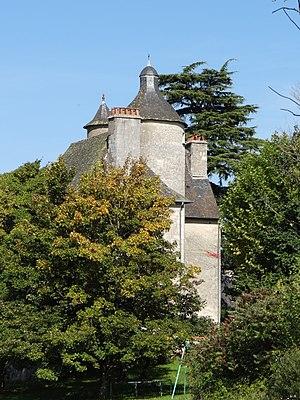
Corps de logis du château de Mayrac (Lot, France), XV° siècle, prise du côté sud, début d'automne
Cet article recense une partie des monuments historiques du Lot, en France.
Mayrac est une commune française, située dans le département du Lot en région Occitanie. Mayrac est comprise dans l'ancienne province du Quercy, plus précisément dans le Haut Quercy, sur le causse de Martel. La plus ancienne mention de Mayrac date de 930, elle a fait partie de la vicomté de Turenne jusqu'au XVIIIᵉ siècle. Après une brève existence pendant la période révolutionnaire, elle a de nouveau été érigée en commune en 1946. Commune essentiellement rurale à l'activité agricole, loin des grands centres, elle a subi près de deux siècles de baisse démographique, mais l'effectif de sa population croît de nouveau au début du XXIᵉ siècle, en particulier du fait de l'attraction de la zone d'emploi de Brive-la-Gaillarde. Elle est intégrée depuis sa création dans la communauté de communes Causses et Vallée de la Dordogne. Mayrac, située au cœur de la région touristique de la vallée de la Dordogne est une villégiature très proche de hauts lieux du patrimoine national comme Rocamadour, Padirac, Sarlat, Collonges-la-Rouge, etc.
Le château de Mayrac est un château situé à Mayrac, dans le département du Lot, en France.